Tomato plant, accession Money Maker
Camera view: horizontal (90 deg, fisheye); turntable rotation: 270 degrees
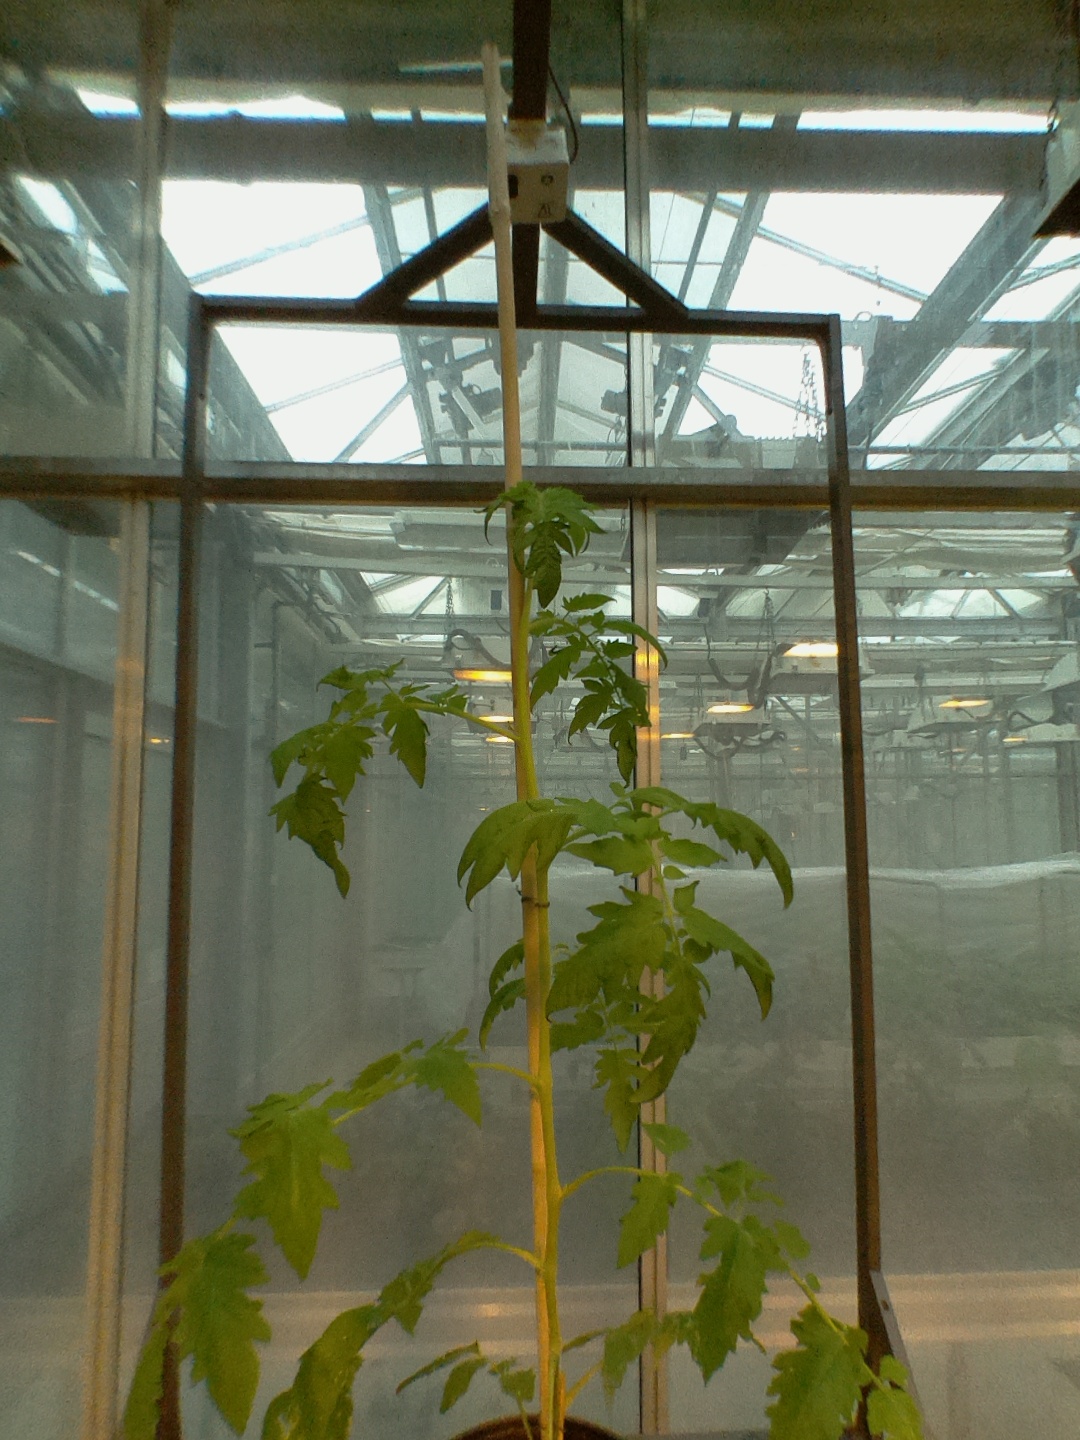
BBCH growth stage 16: 12 of true leaves visible